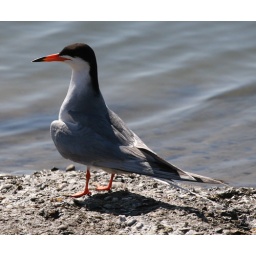
Forster's Tern sitting next to Shoreline lake in Mountain View.